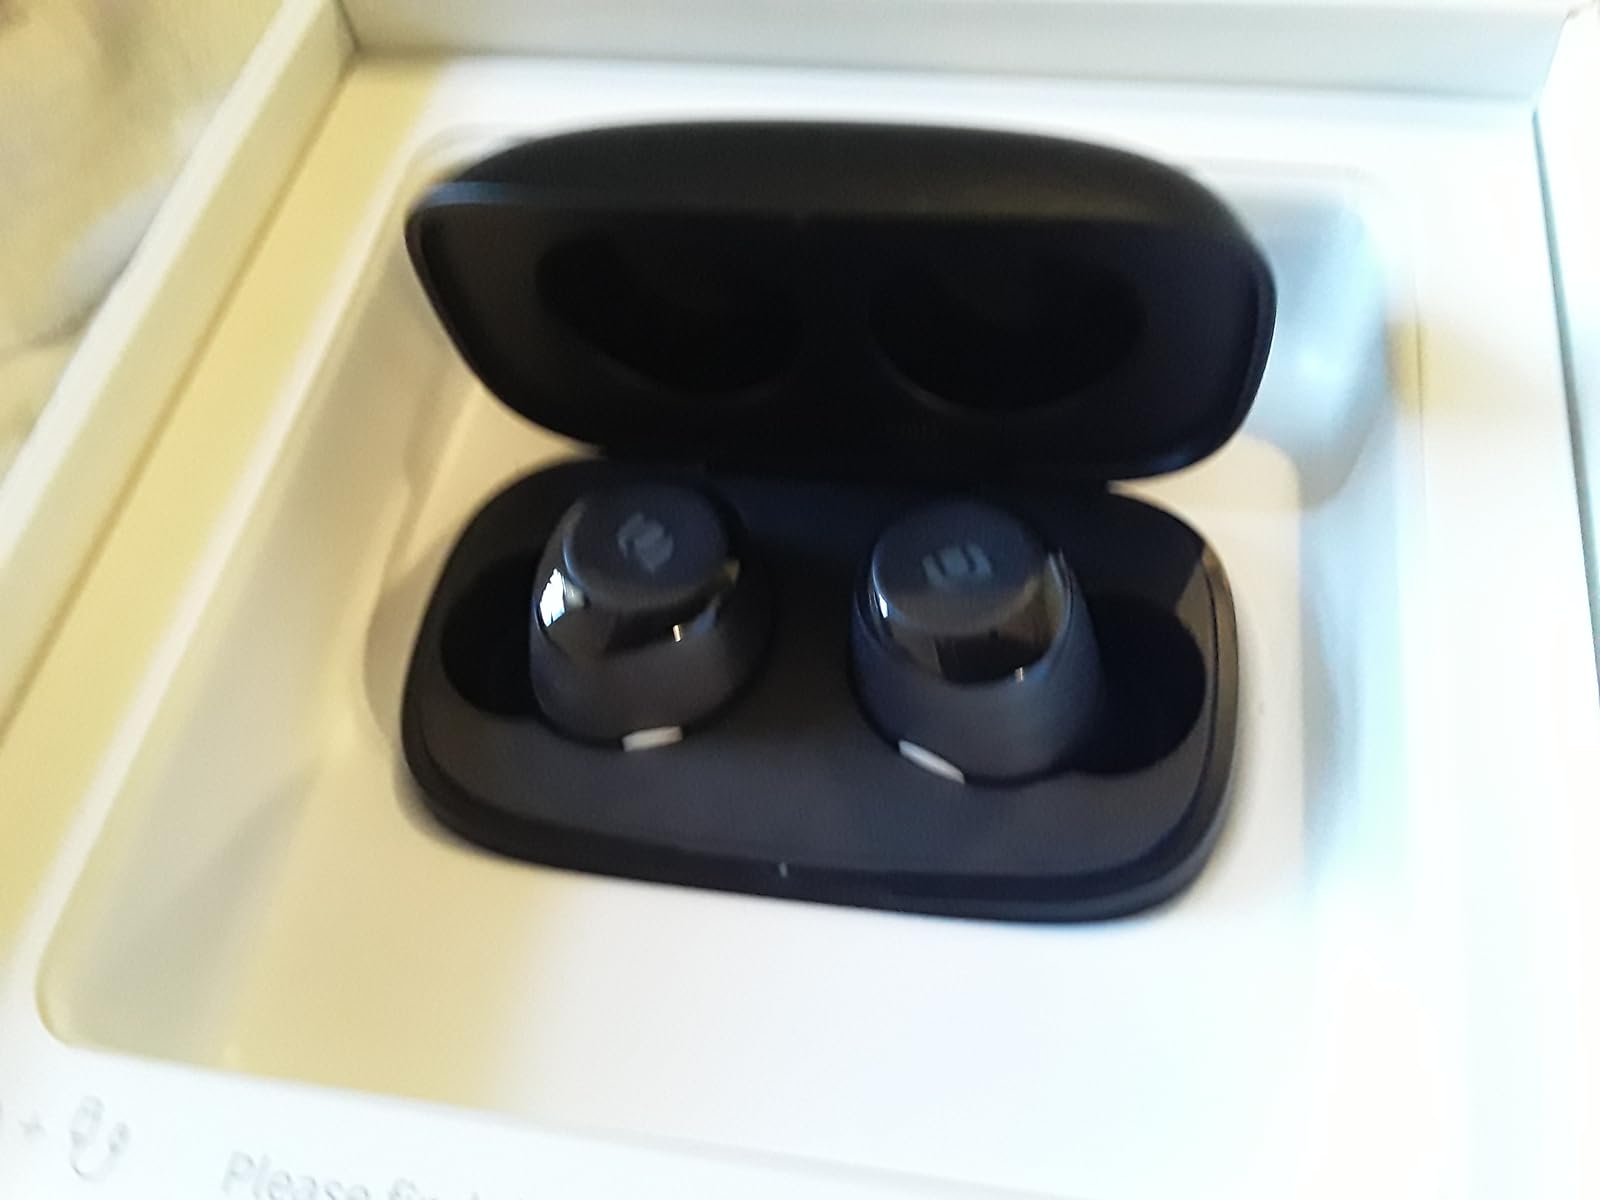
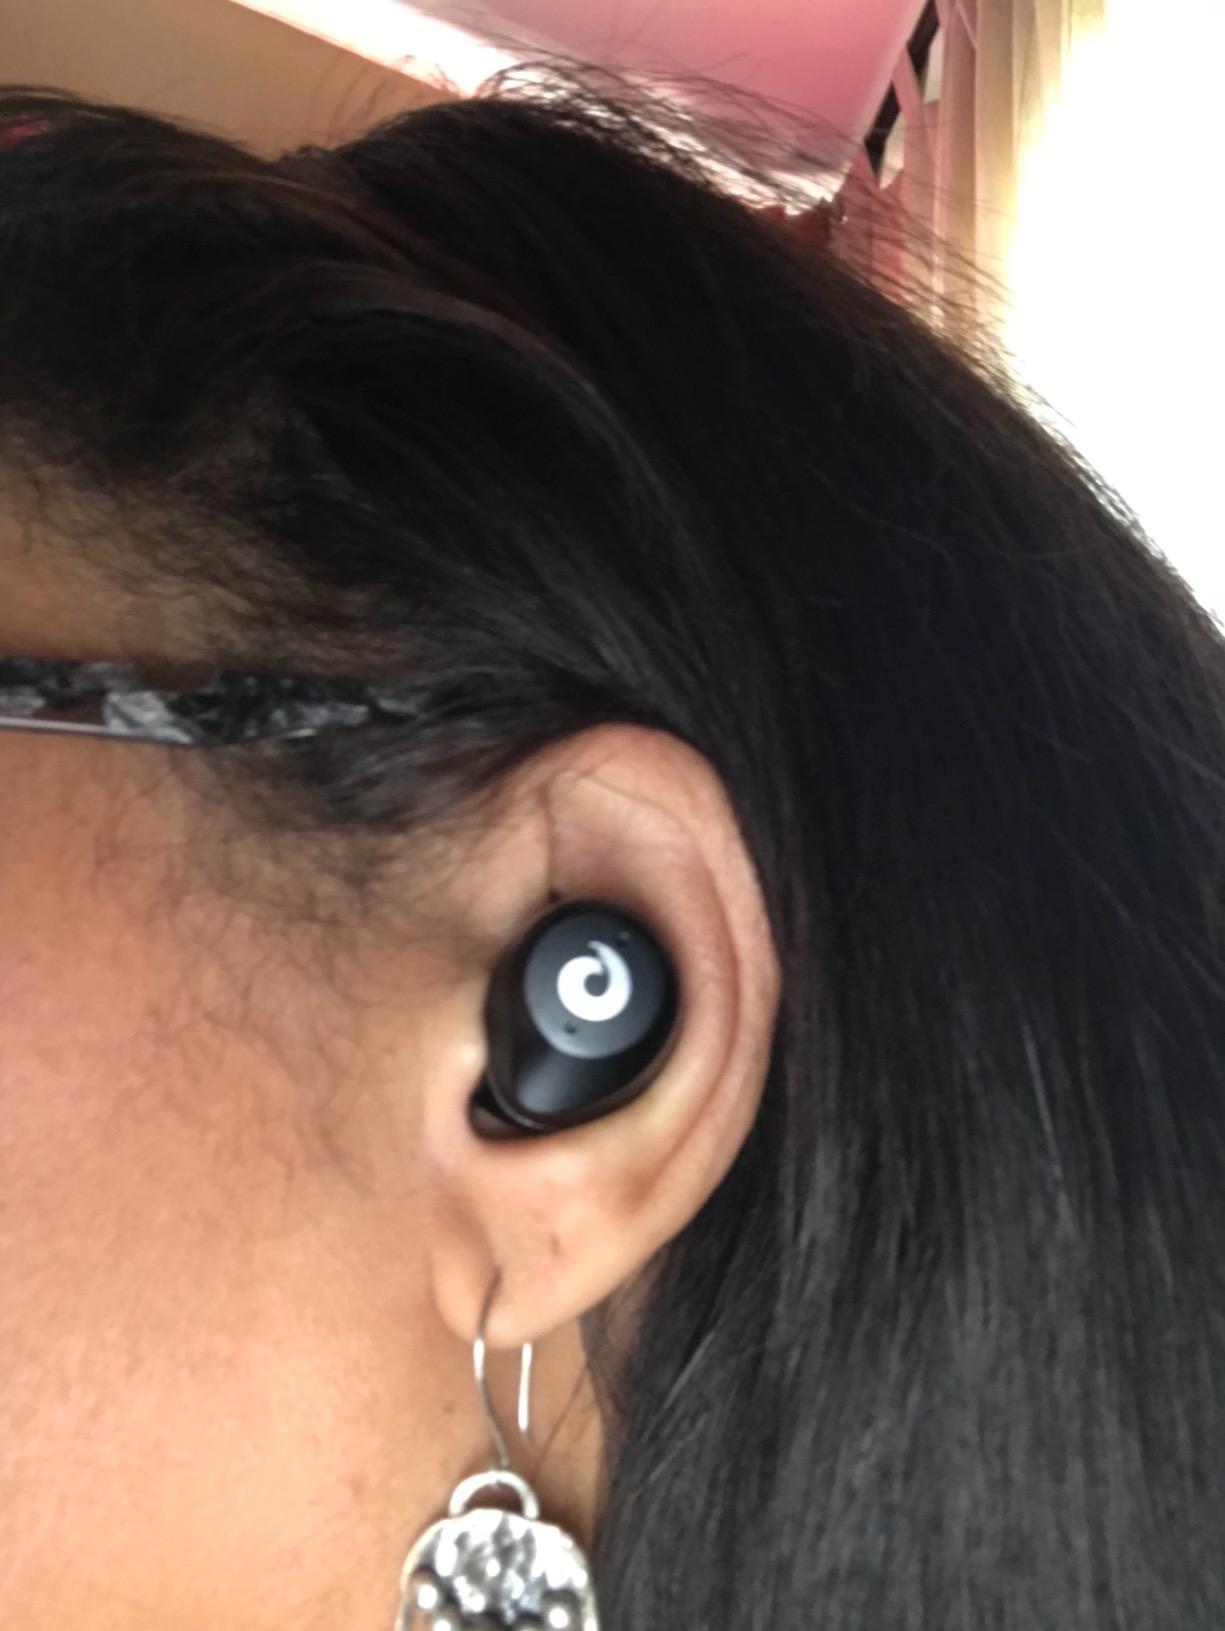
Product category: earbuds
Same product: no